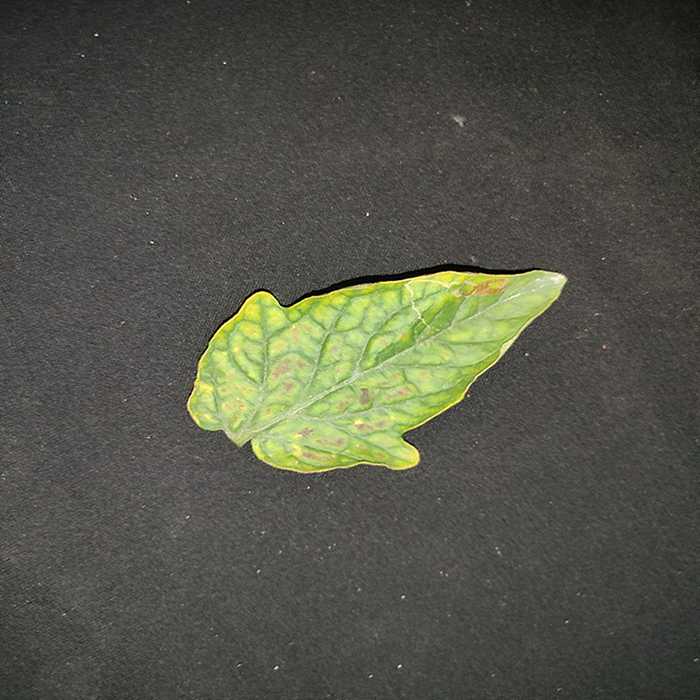
Plant: Tomato
Label: Tomato spotted wilt